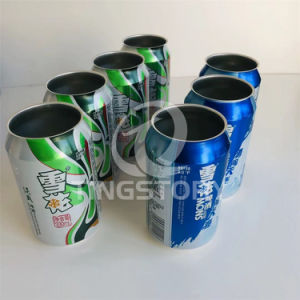
Label: metal